Kazi M. Badruddoza

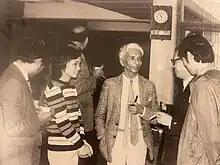
Dr. Badruddoza at Food and Agriculture Organization meeting in Hanoi, Vietnam 1985.

Although officially retired as of February 28, 1985, Badruddoza never ceased to work in agriculture genetics. Upon return from Vietnam, Badruddoza, wishing to continue Bangladesh toward self-sufficiency in agriculture, re-focused his post-retirement career on building Bangladesh's agricultural research in the aforementioned research and academic fields.